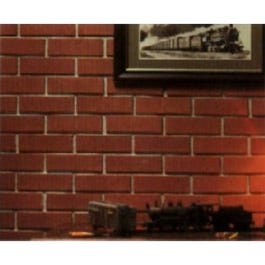
Inca Brick Facing, 20-Count
Brand: Z-Brick
Carton Of 20 Red Brick Facing, Inca Decorative Brick Can Be Used On Interior & Exterior Surfaces, Easy To Cut, Color Runs Through The Entire Brick. Coverage Per Carton Is 3.5 SQFT Depending On Width Of Mortar Line, Brick Size2-1/4" x 8" x 5/16".
Category: Hardware > Building Consumables > Masonry Consumables > Bricks & Concrete Blocks